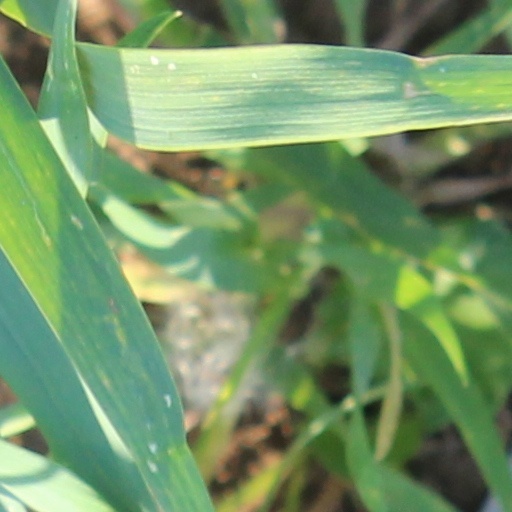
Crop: wheat